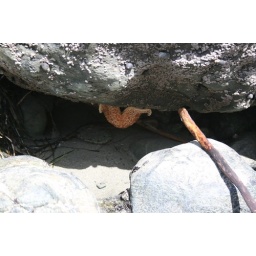
Jason spotted this orange starfish hiding under a rock.